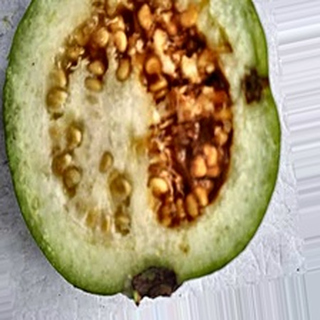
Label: guava_fruit_fly